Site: brandenburg
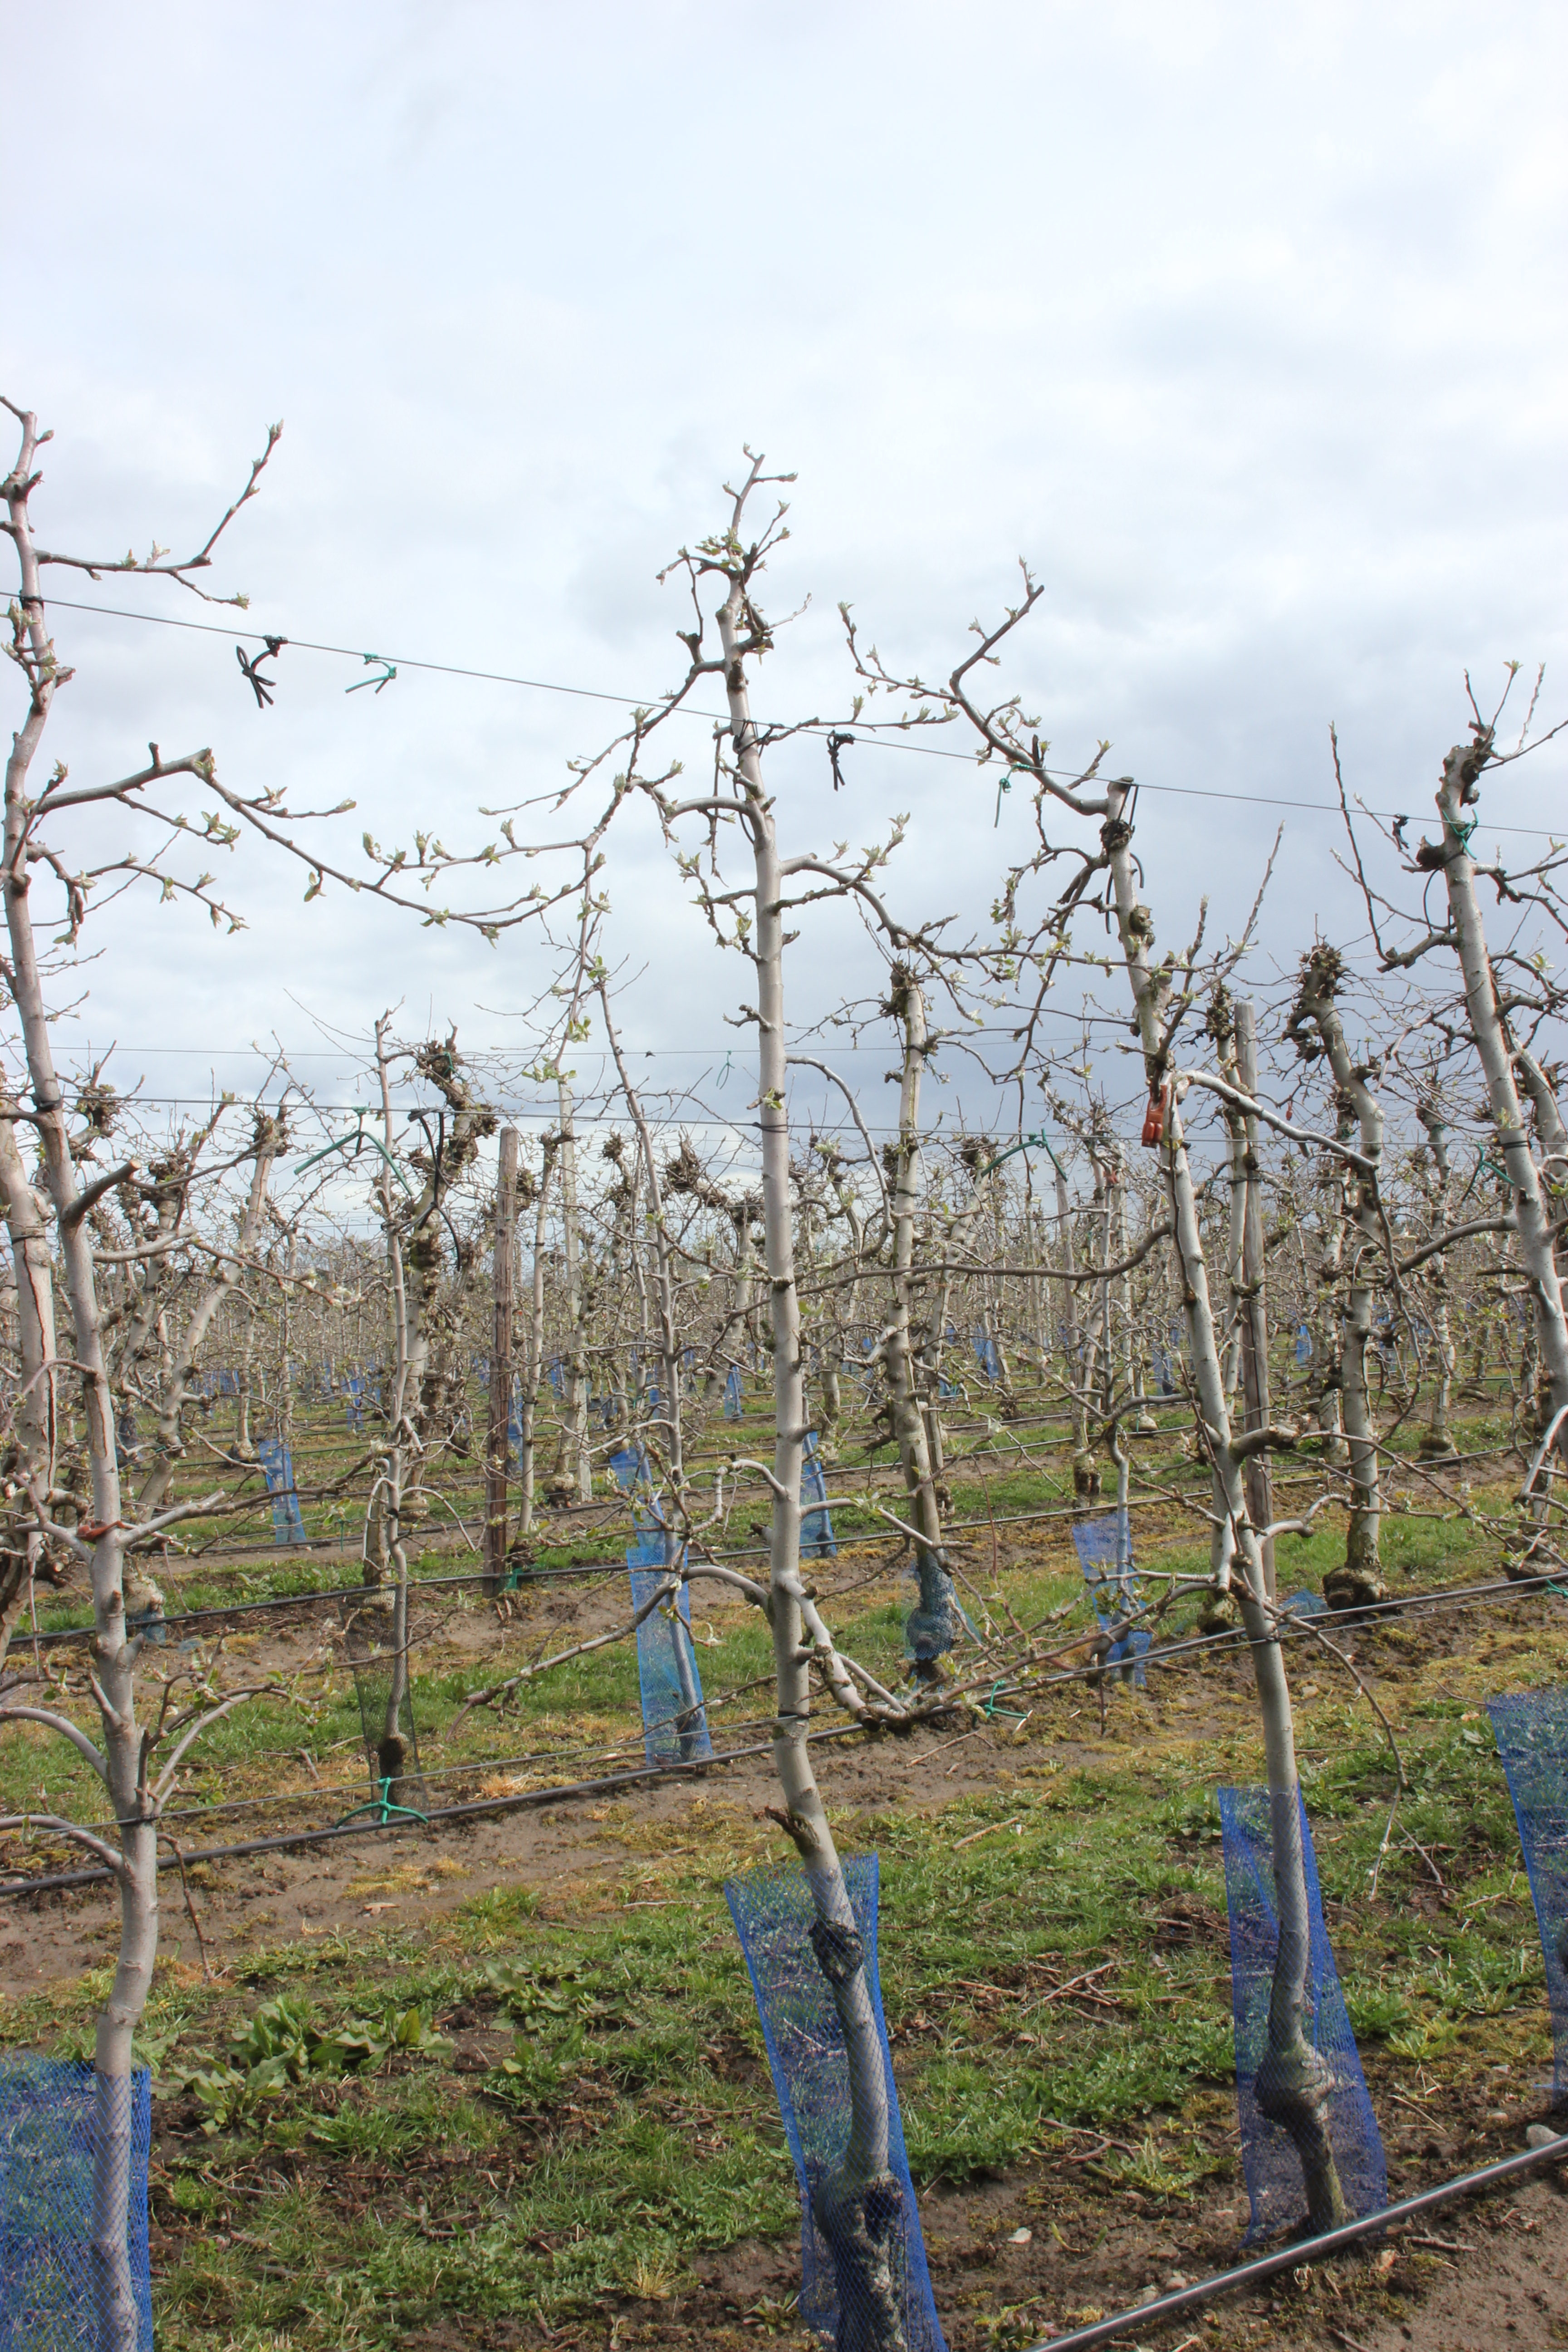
Growth stage (BBCH 55): Inflorescence emergence